Kent State Golden Flashes softball

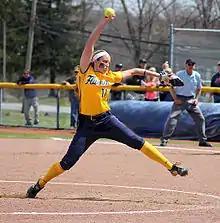
A softball player in 2015

Linder was succeeded by Eric Oakley, who had been serving as assistant for the 2015 season. He officially served as interim head coach for 2016 and led the team to their second-consecutive MAC regular-season and East Division championships with a 37–22 record overall and 16–7 in MAC play. At the conclusion of the MAC Tournament, Oakley was named MAC Coach of the Year, the sixth time a KSU coach has won the award.